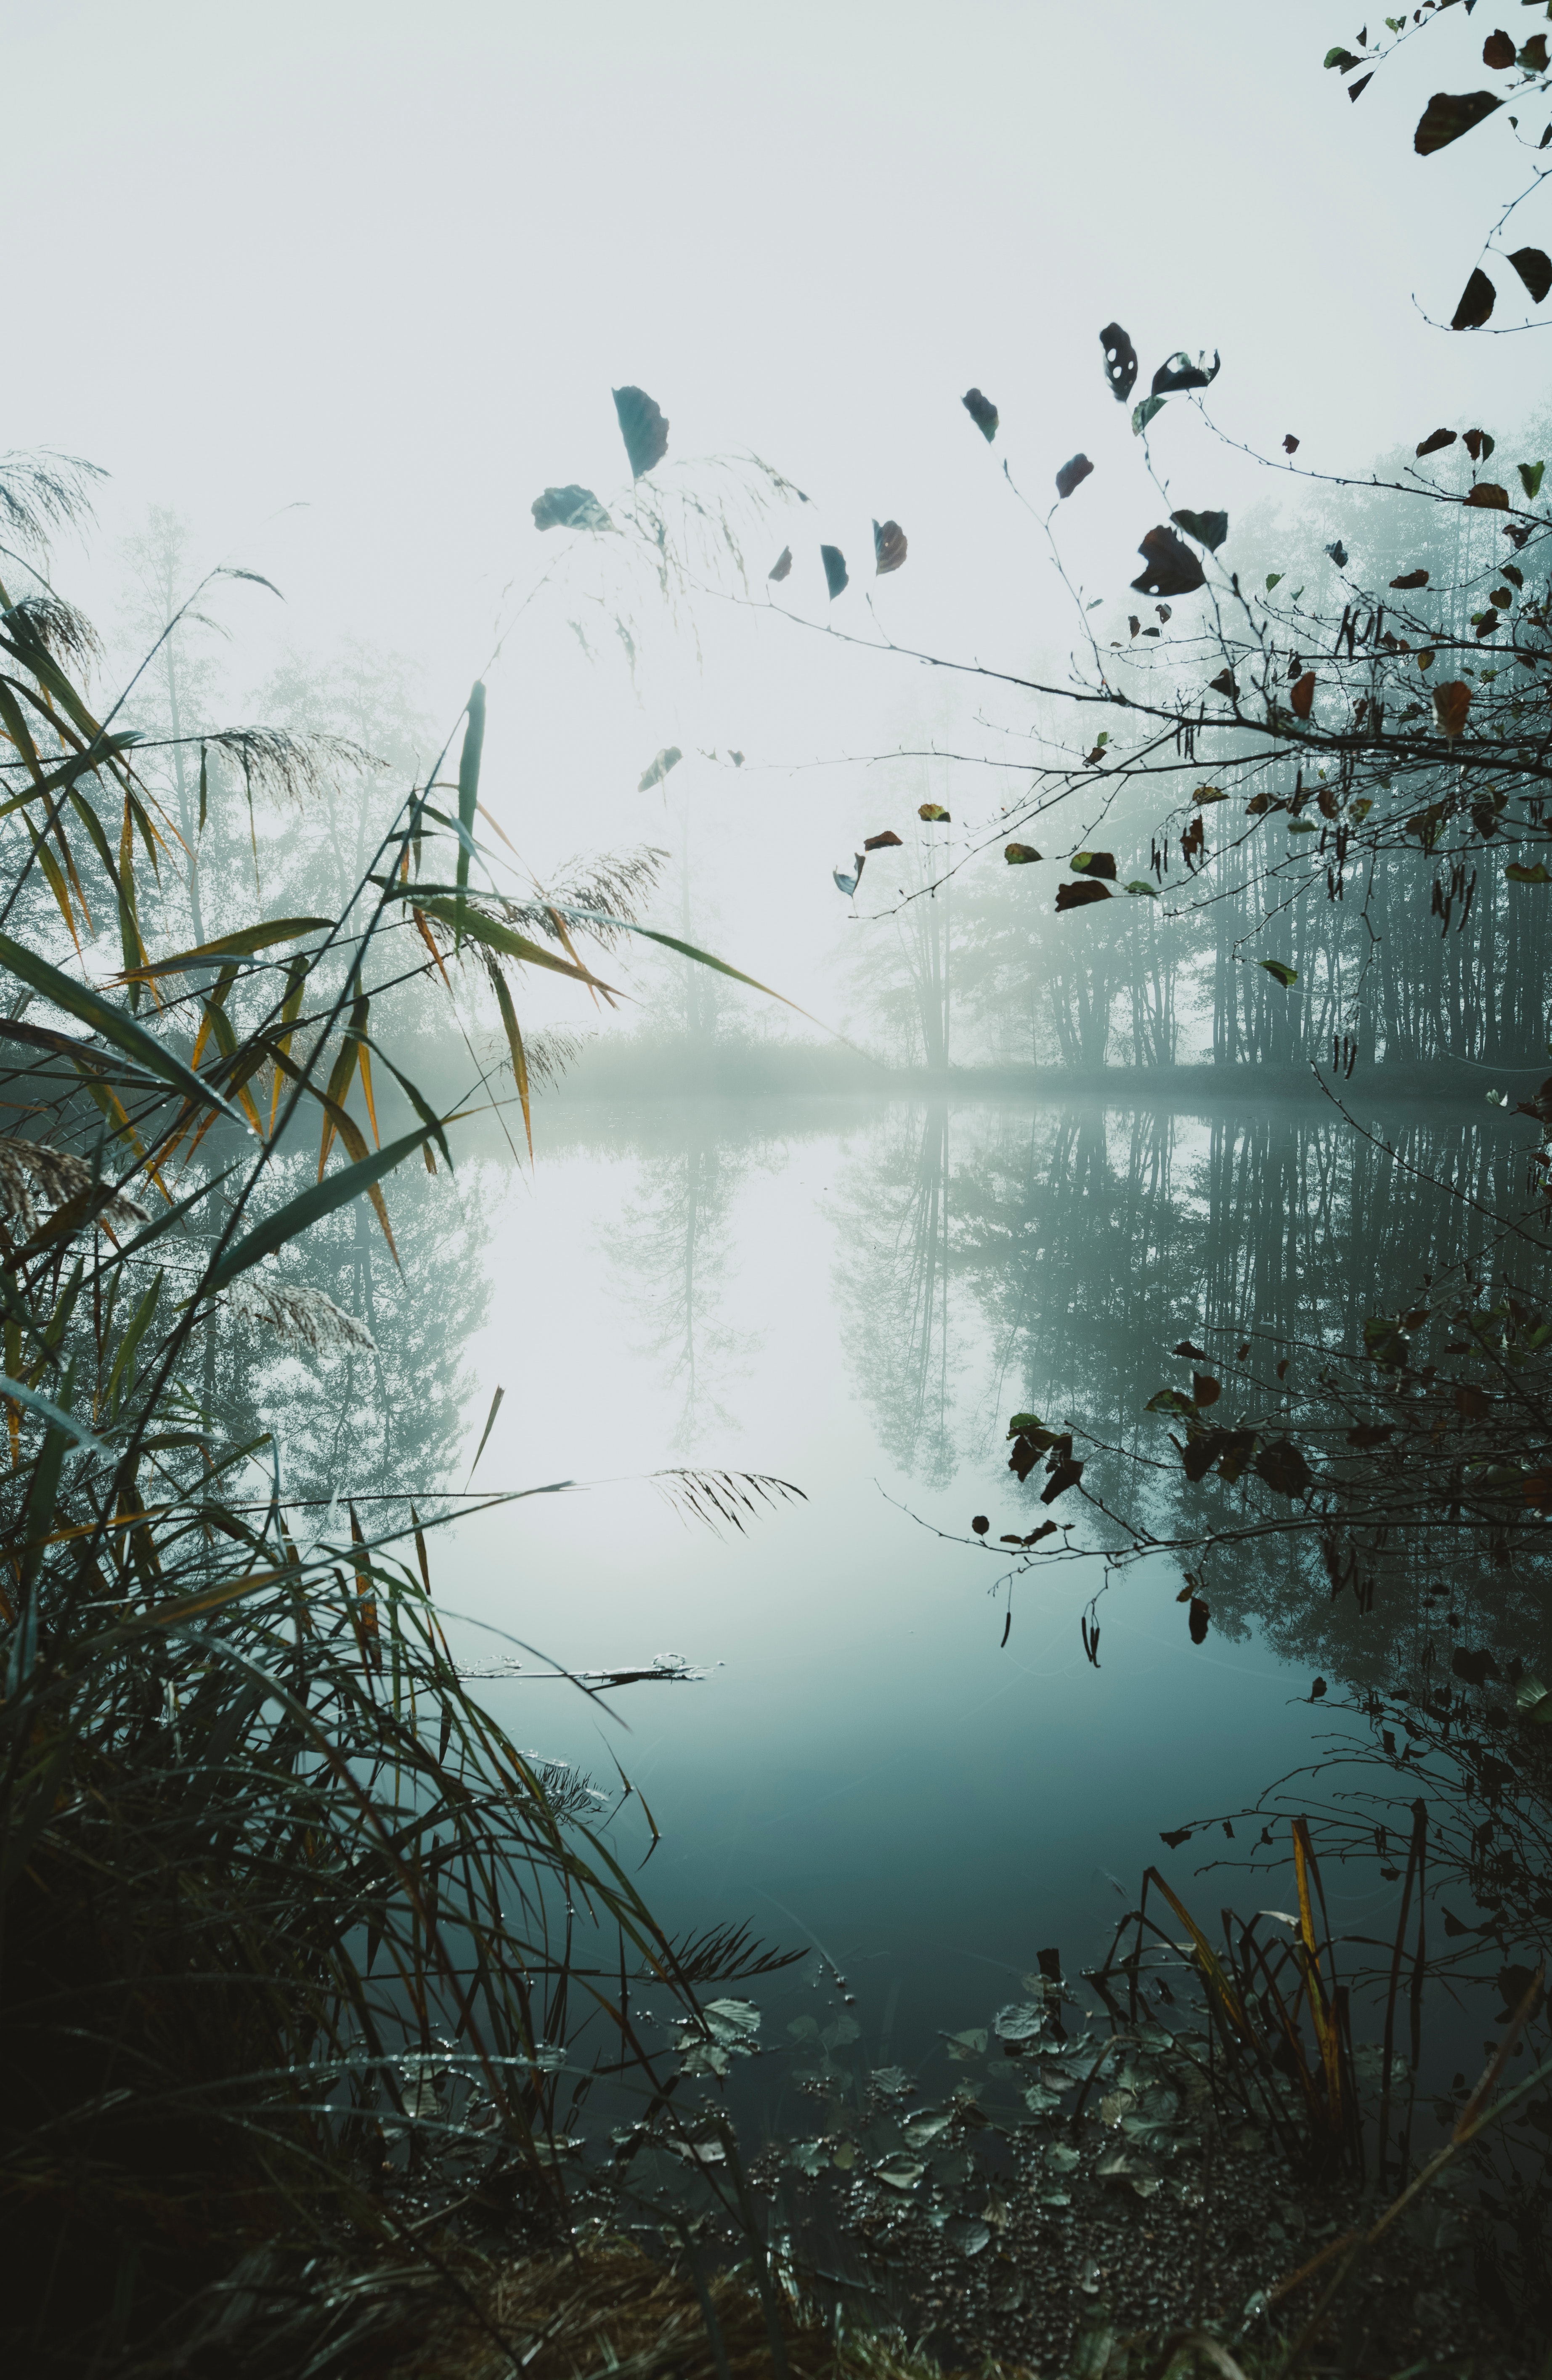
water, nature, sky, natural landscape, reflection, atmospheric phenomenon, blue, tree, branch, morning, atmosphere, lake, leaf, calm, plant, river, cloud, landscape, photography, pond, bank, winter, twig, wetland, forest